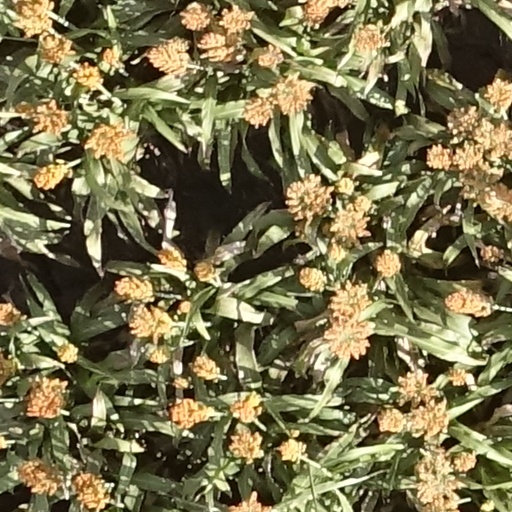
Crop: sorghum